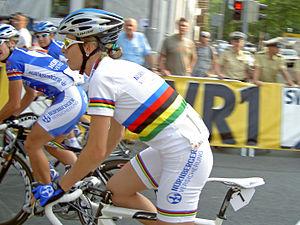
Judith Arndt est une cycliste allemande, professionnelle entre 1999 et 2012, et militante lesbienne. Durant sa carrière, elle pratique le cyclisme sur route et le cyclisme sur piste, où elle compte un total de quatre titres mondiaux et trois médailles olympiques. Coureuse complète, elle se révèle être une spécialiste du contre-la-montre et des courses par étape. Elle est ainsi sacrée neuf fois championne d'Allemagne contre-la-montre, pour deux titres dans l'épreuve en ligne. En 2004, elle termine la saison numéro un mondiale. Elle a été neuf fois dans le top trois mondial à la fin de la saison. En 2008, elle remporte la Coupe du monde. On dénombre également à son palmarès deux Tours de l'Aude, deux victoires au Tour des Flandres, deux Coupes du monde cycliste féminine de Montréal, un Tour de Nuremberg, le Rotterdam Tour, le GP of Wales, deux podiums sur le Tour d'Italie et cinq sur la Flèche wallonne.